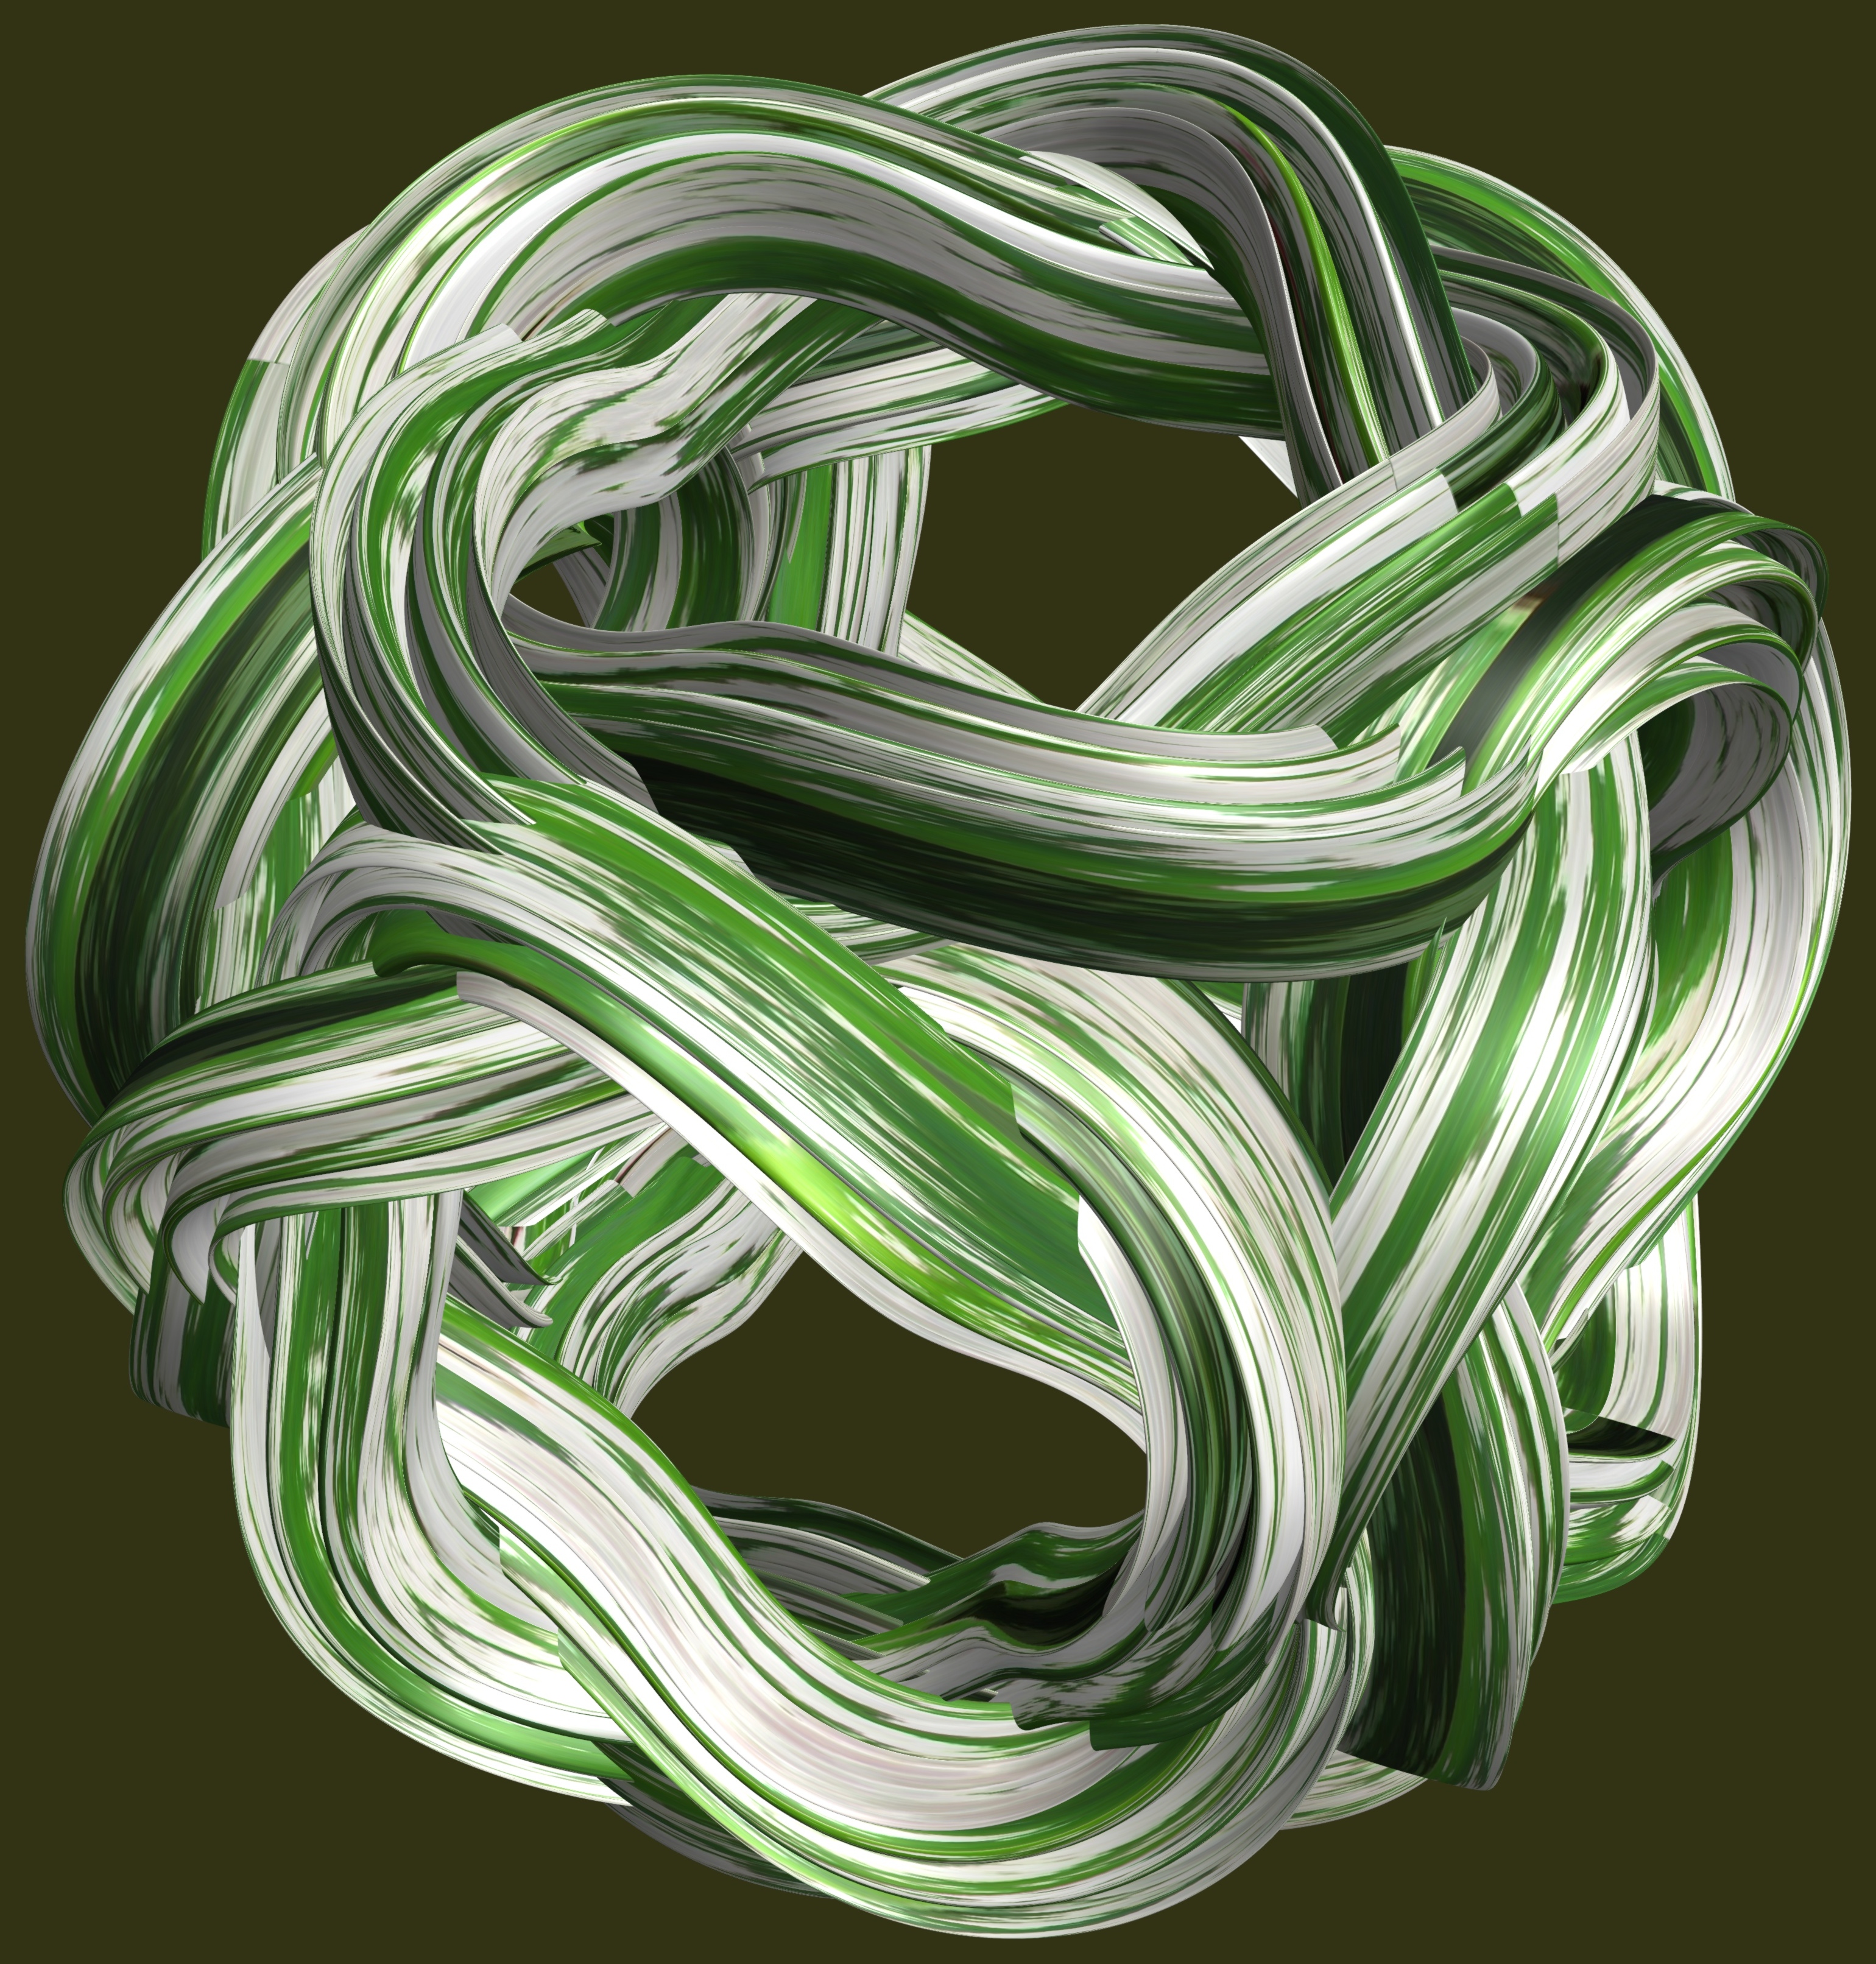
structure, texture, spiral, pattern, green, reptile, font, illustration, design, symmetry, 3d, graphic, knot, torus, mathematica, cg, parametricplot3d, code, program, algorithm, mapping, serpent